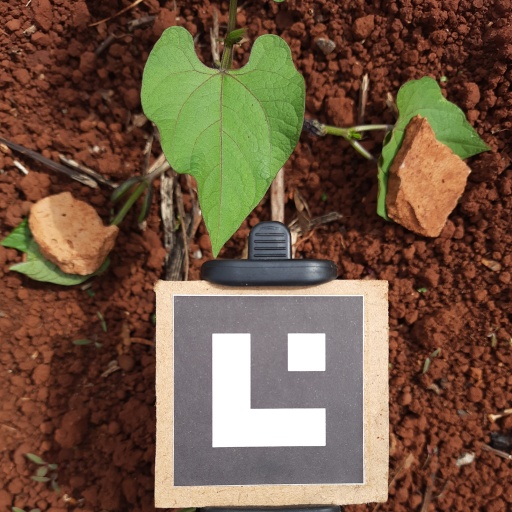
Observations: wavy surface, no eating holes, under sunlight